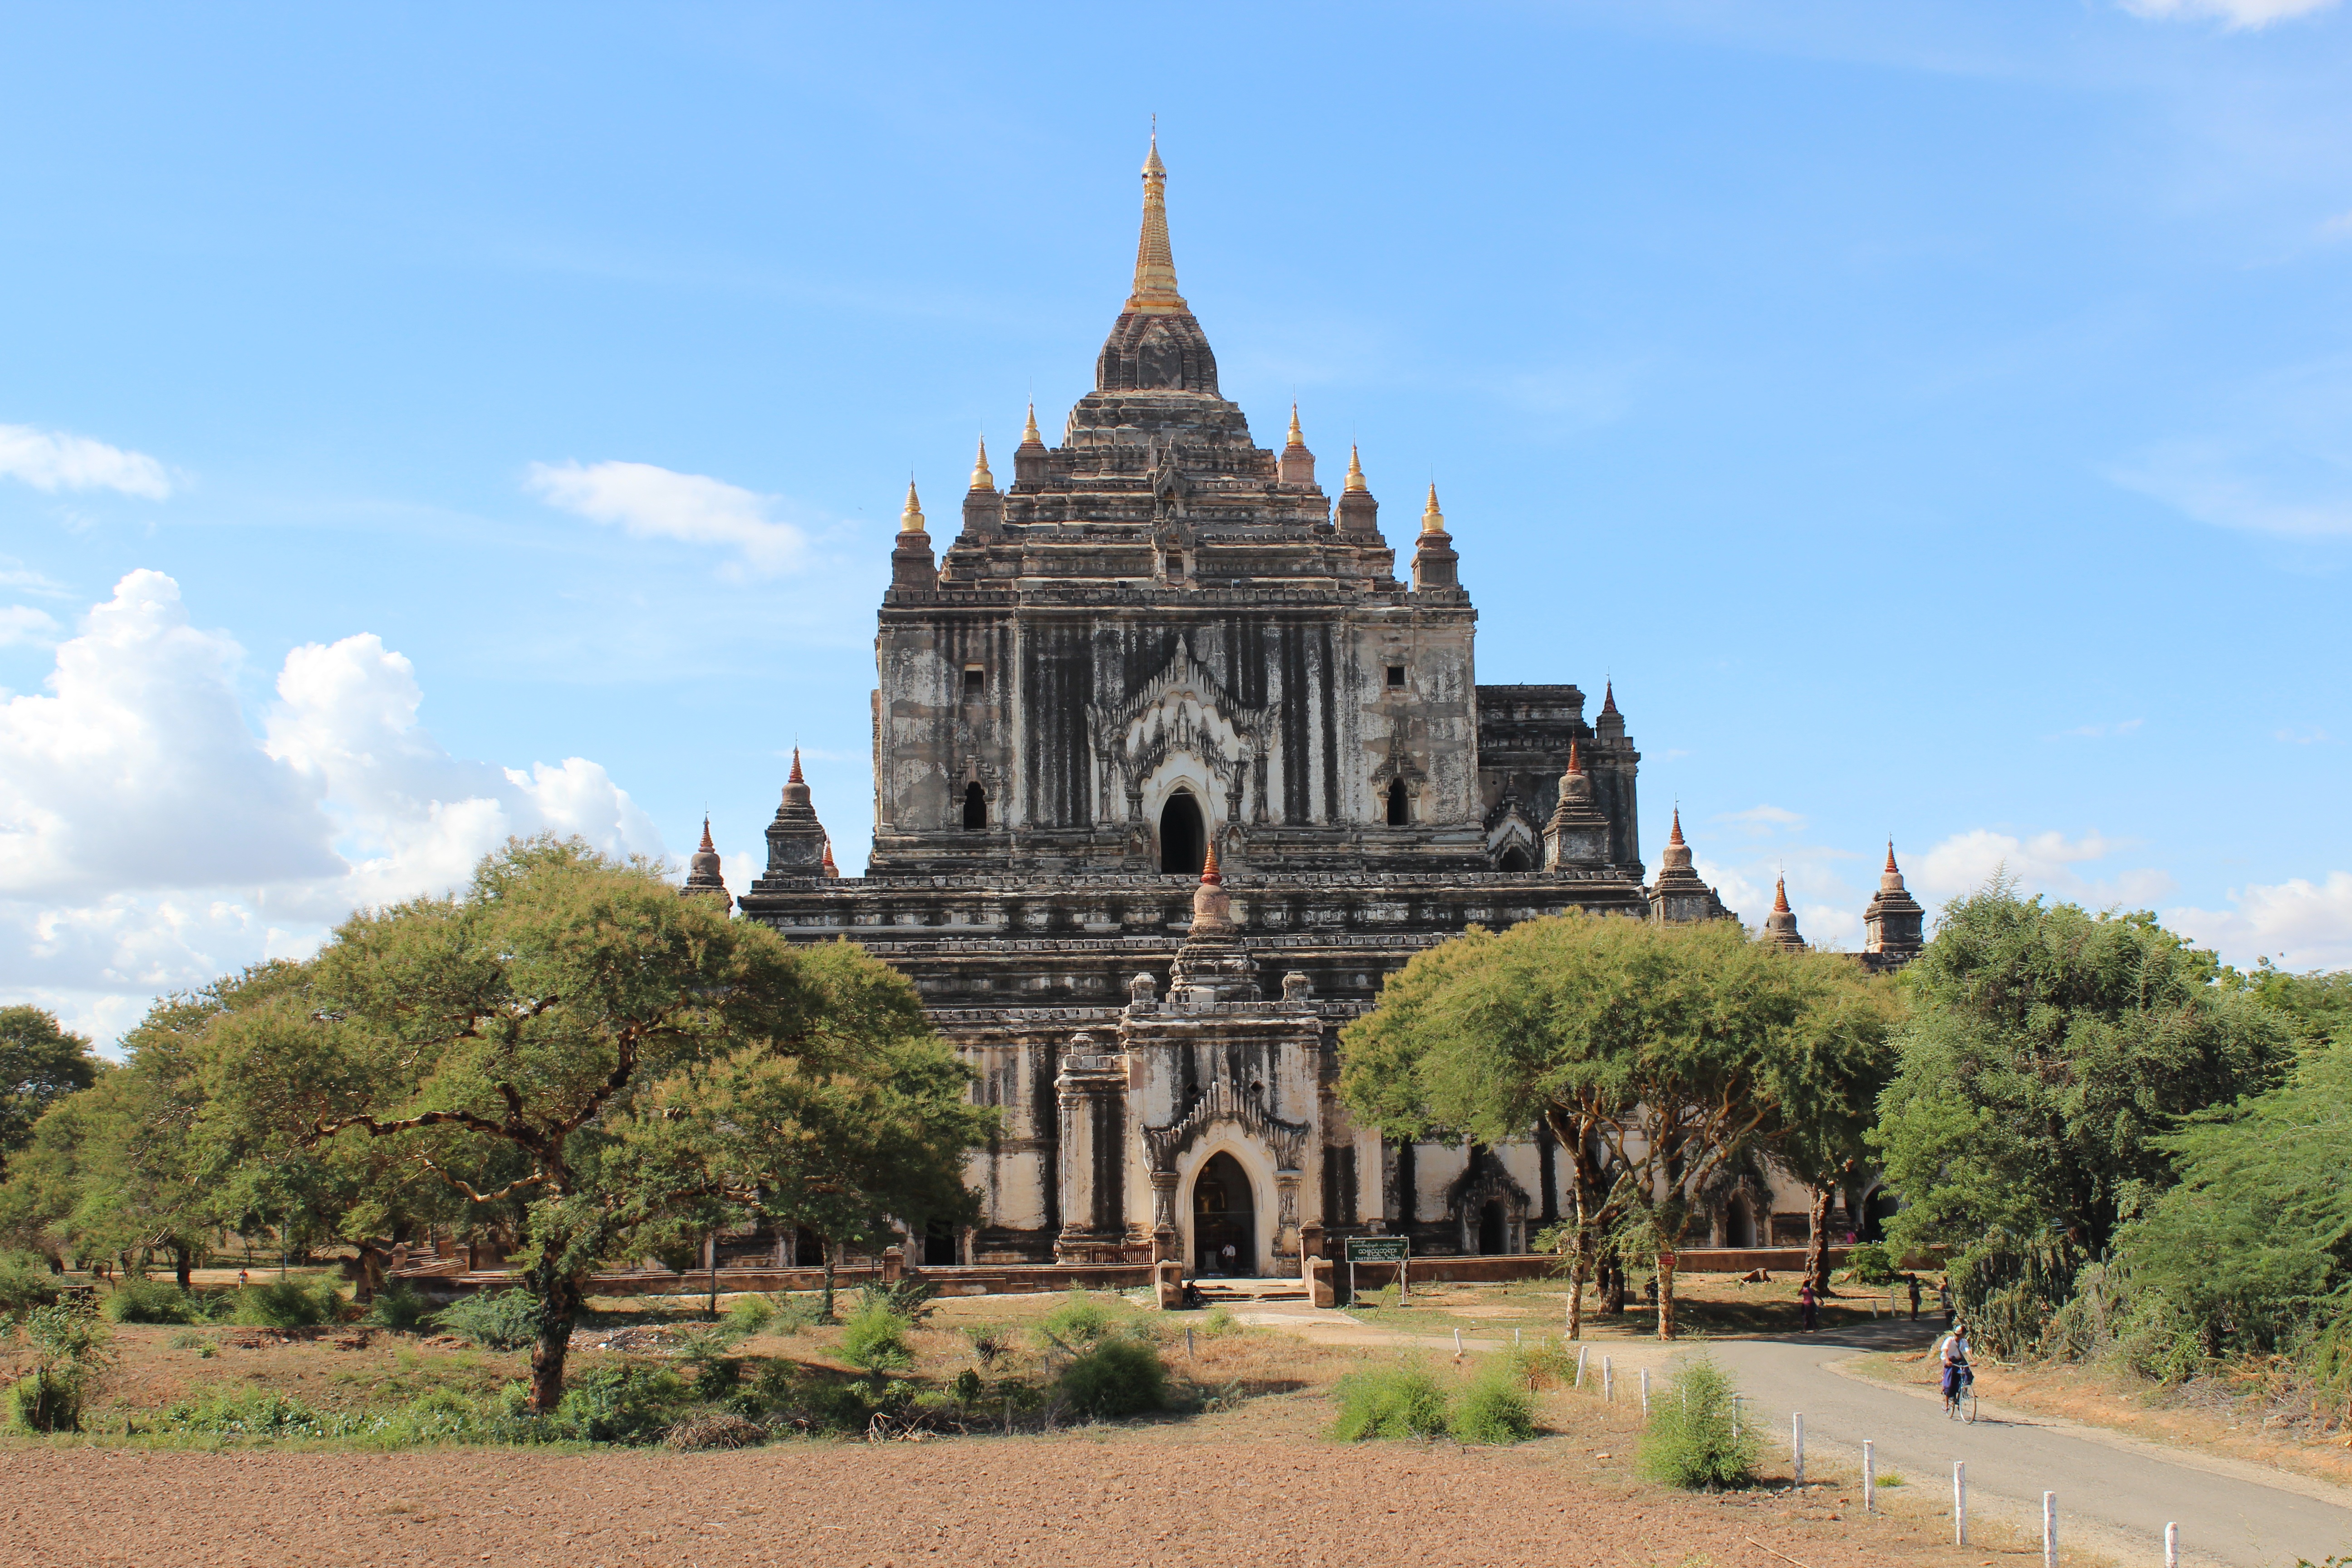
tree, sky, building, chateau, monument, asia, facade, cathedral, place of worship, medieval architecture, temple, spire, tourist attraction, pagoda, myanmar, burma, bagan, tours, stately home, archaeological site, unesco world heritage site, temple complex, hindu temple, historic site, ancient history, temple level, national trust for places of historic interest or natural beauty, national historic landmark